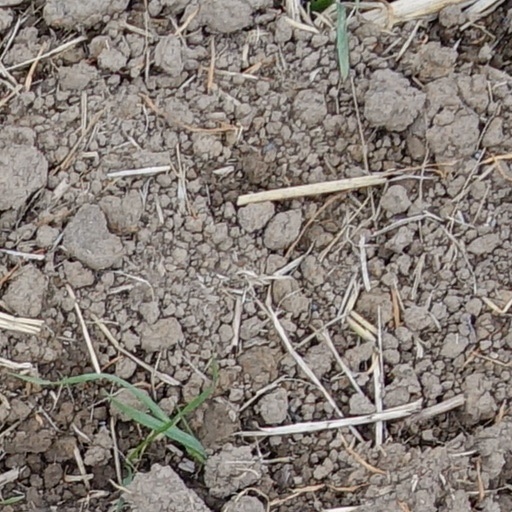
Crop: wheat